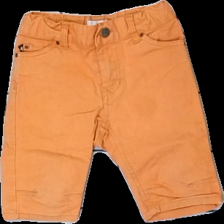
View: front
Type: Shorts
Category: Children
Brand: Not in the list
Brand text on label: Åhlens
Colors: Orange
Material: 100% cotton
Cut: Regular
Size: 98
Season: All
Stains: Minor
Price range: <50
Recommended usage: Export
Comment: washed out